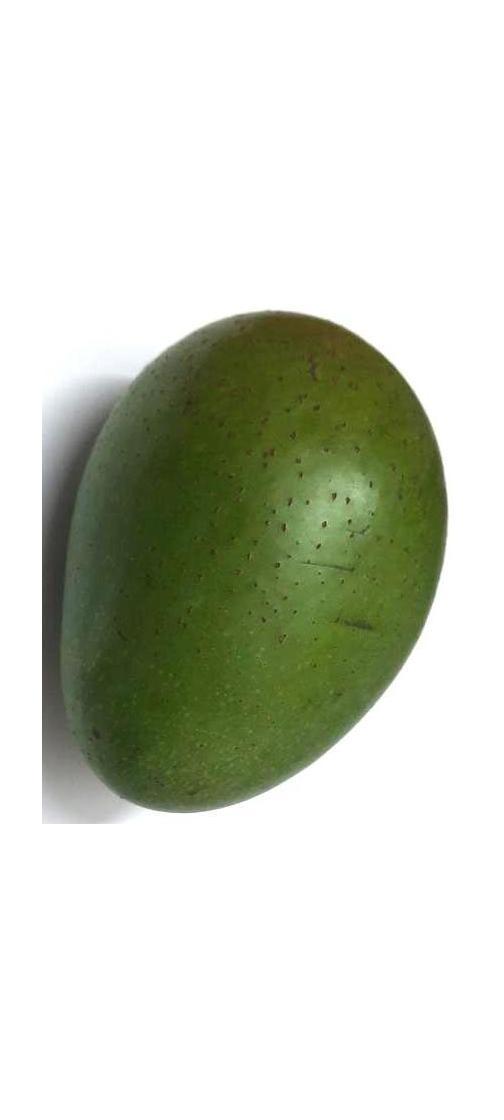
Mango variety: Ashshina Zhinuk